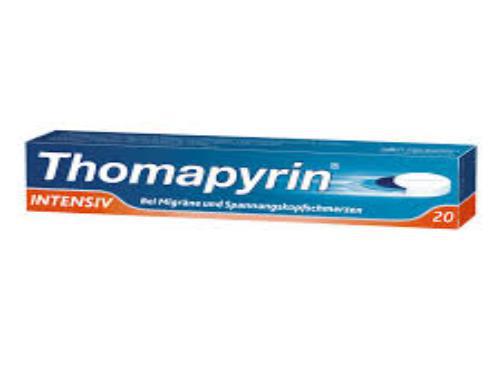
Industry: Medical